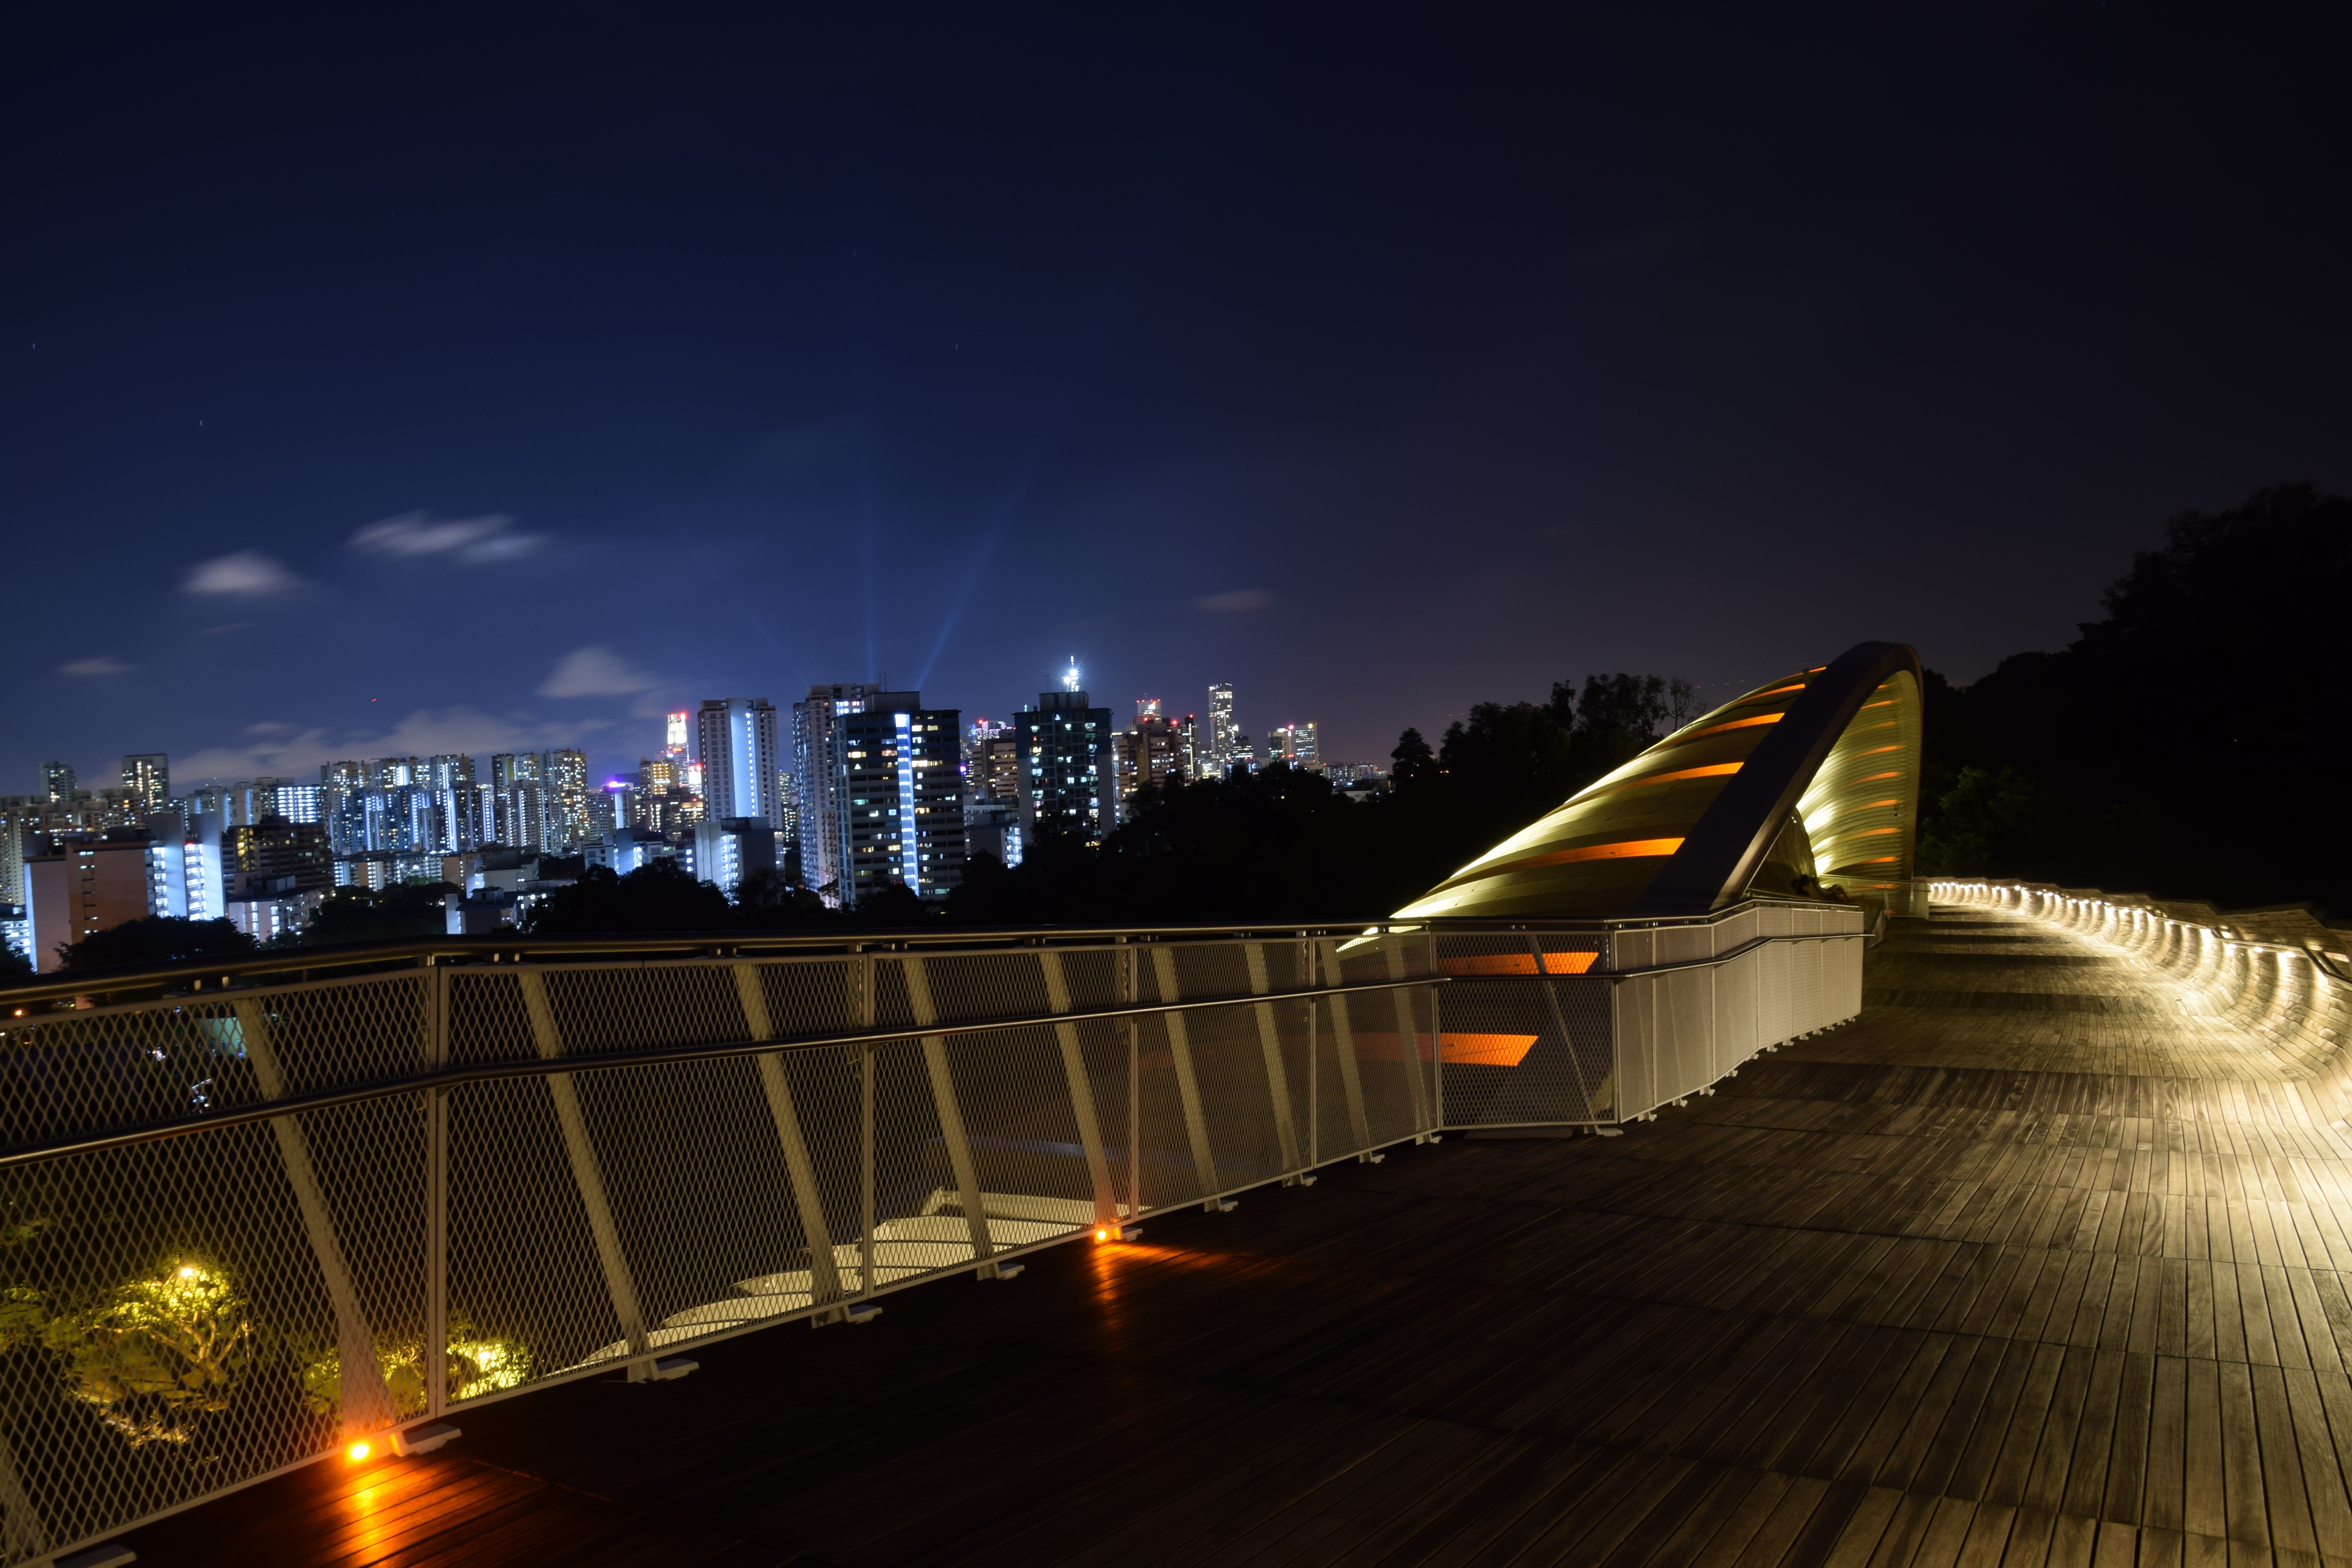
light, architecture, bridge, skyline, night, city, skyscraper, cityscape, downtown, dusk, evening, reflection, landmark, darkness, stadium, beams, footbridge, singapore, metropolis, henderson wave bridge, atmosphere of earth